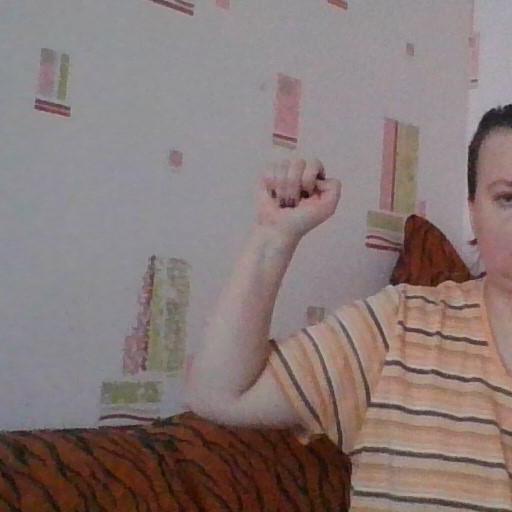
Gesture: fist